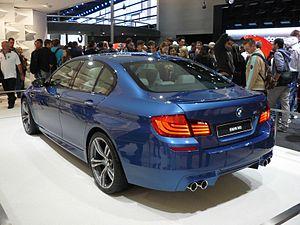
La BMW M5 est la version sportive de la Série 5, conçue par la division Motorsport du constructeur allemand BMW. Apparue dans sa première version en 1984, la M5 a depuis été déclinée suivant chaque génération de la Série 5, depuis la E28 des années 1980 jusqu'à l'actuelle F10/F11, sortie en 2012.